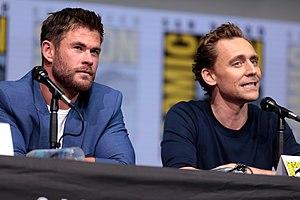
Tom Hiddleston [tɒm ˈhɪˌdʌlstən], né le 9 février 1981 à Westminster en Angleterre, est un acteur britannique.